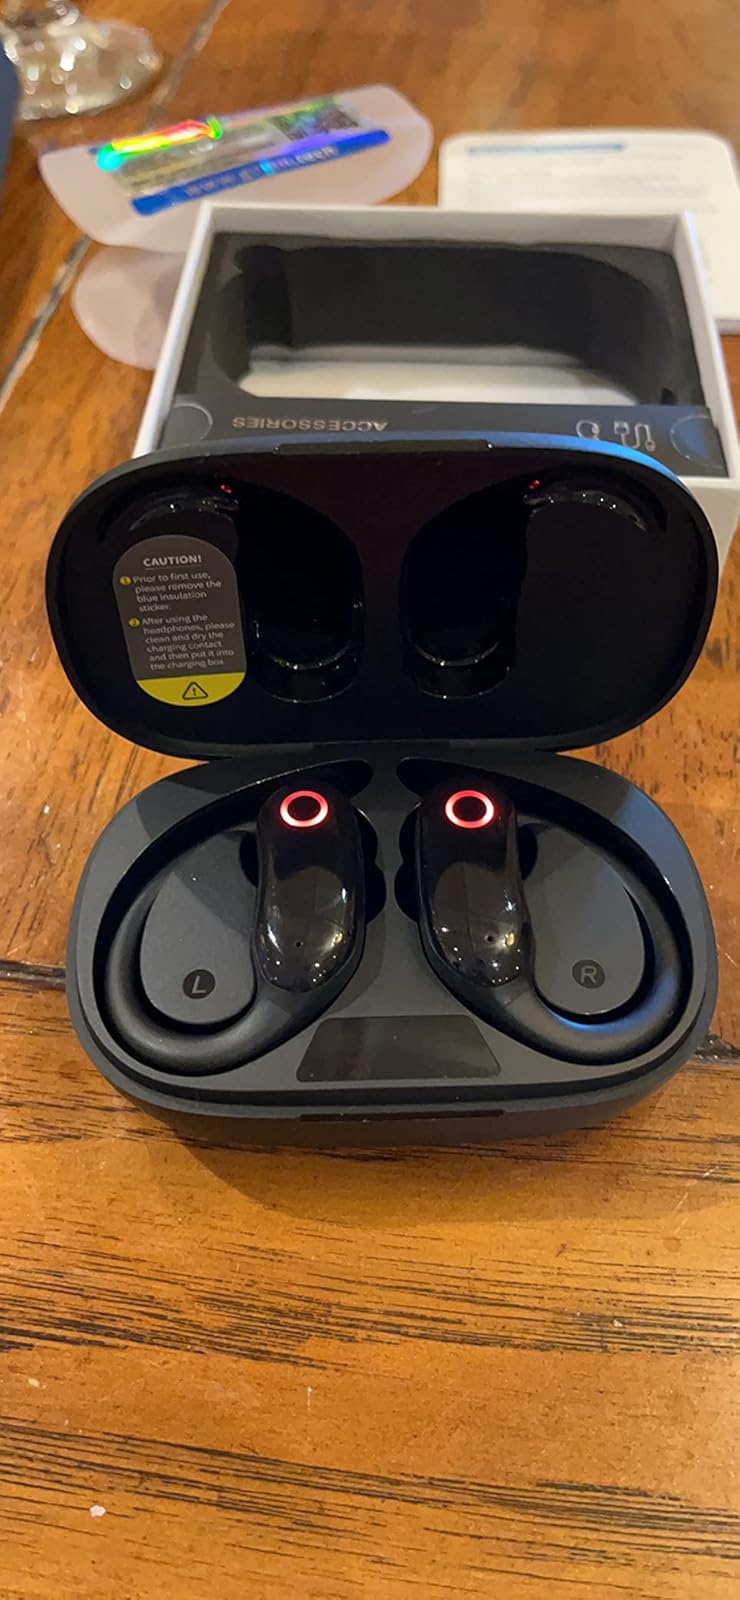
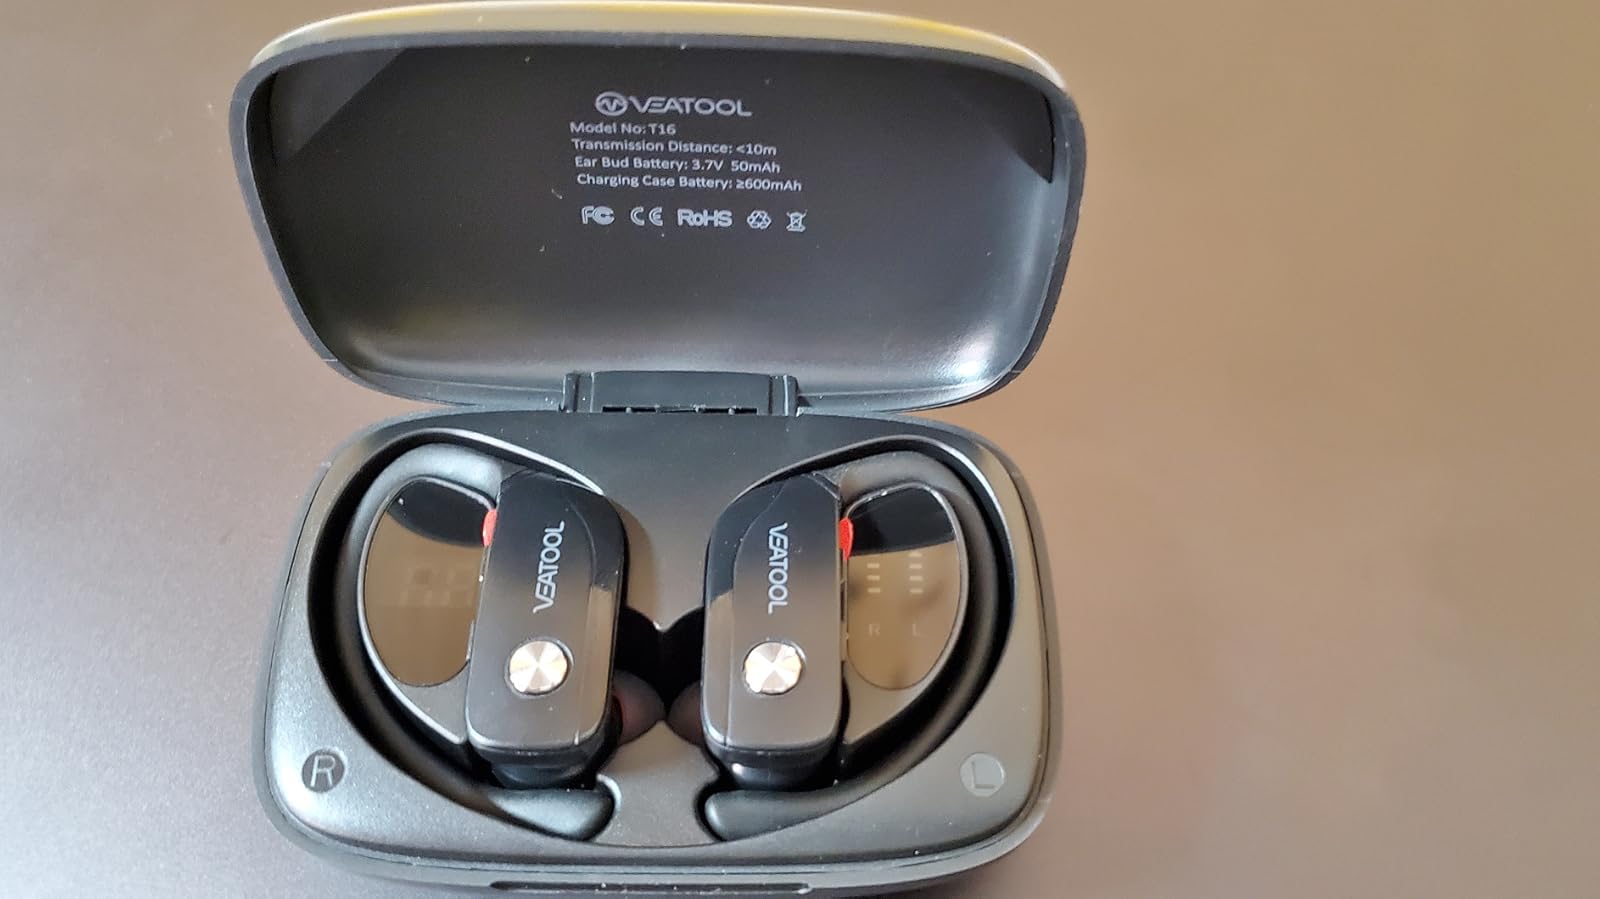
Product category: earbuds
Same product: no